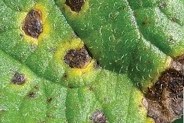
Plant: Cauliflower
Disease: cauliflower alternaria leaf spot